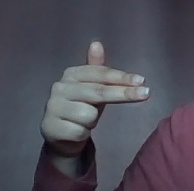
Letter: ghain